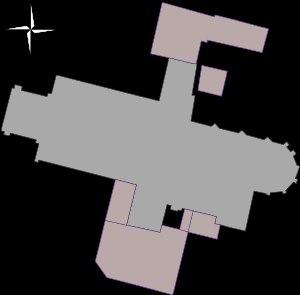
L’église paroissiale Saint-Étienne est une église française se situant à Jargeau dans le département du Loiret et la région Centre-Val de Loire.